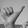
ASL letter: Y